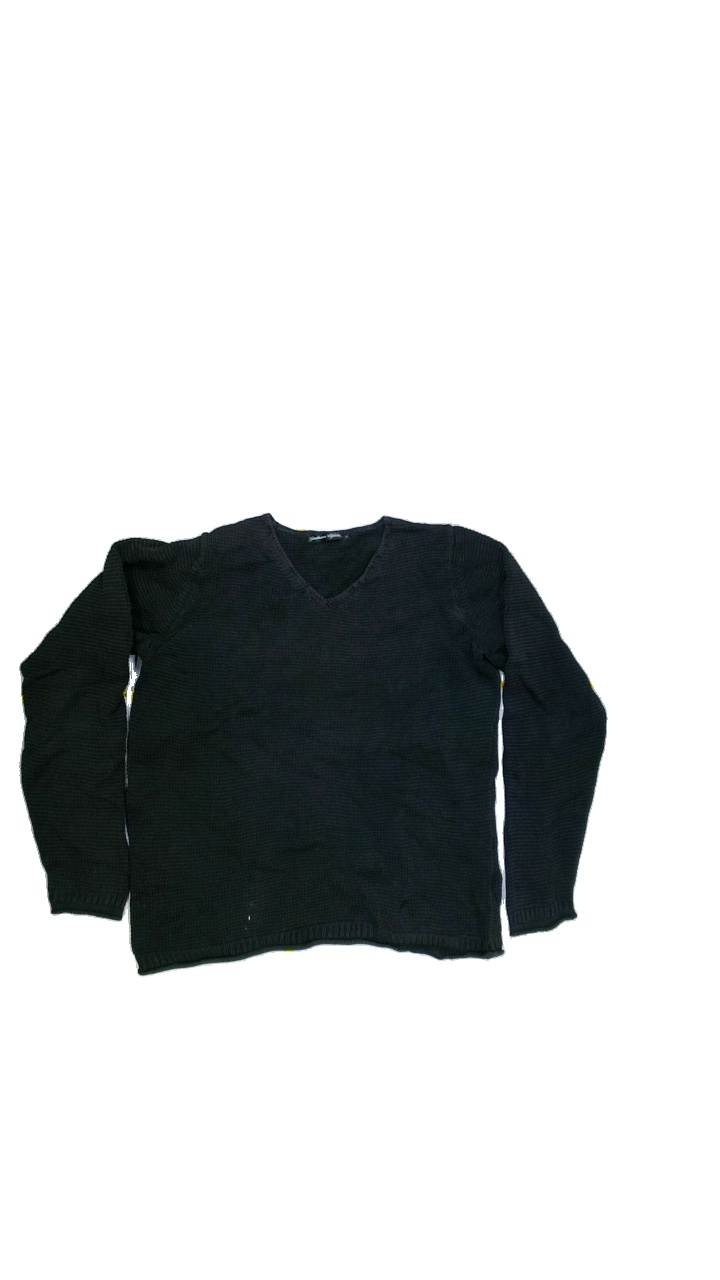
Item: Sweater (Ladies)
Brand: Gudrun Sjödén
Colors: Black
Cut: Regular, V-collar
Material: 100%cotton
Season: Autumn
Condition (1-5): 2
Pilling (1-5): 4
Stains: Major
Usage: Export
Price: <50